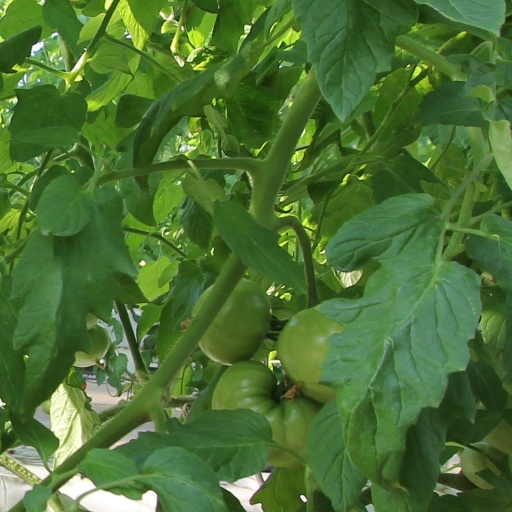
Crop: tomato